Amy Allison Grant

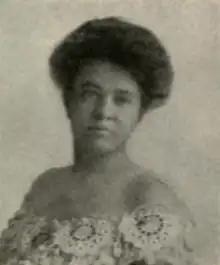
Amy Allison Grant, from the 1906 yearbook of Teachers College, Columbia University

Amy Allison Grant (born 1880, died after 1930) was an early 20th century American performer, particularly of recitations of poetry and operas, with musical accompaniment.